Sebastes inermis

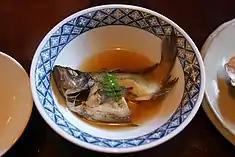
の（Japanese cuisine）

Sebastes inermis, the Japanese red seaperch or dark-banded rockfish, is a species of marine ray-finned fish belonging to the subfamily Sebastinae, the rockfishes, part of the family Scorpaenidae. It is found in the northwestern Pacific Ocean. This species is known as "mebaru" (/鮴) in Japan and as "bollak" in Korea.